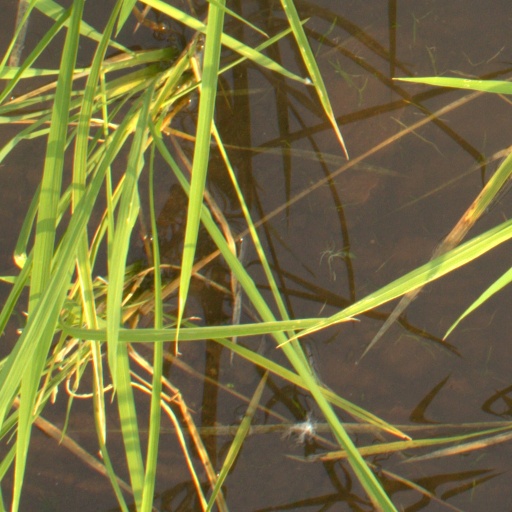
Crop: rice